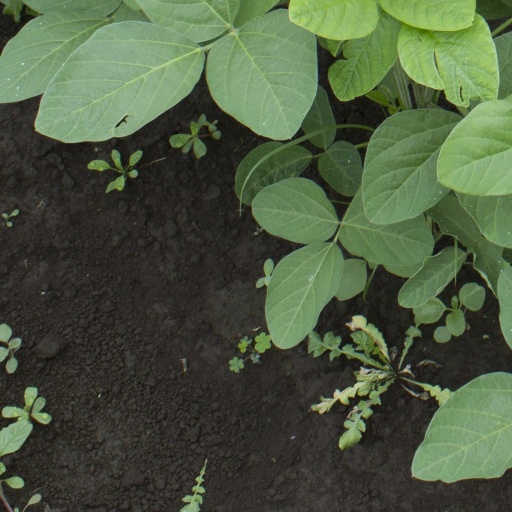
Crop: soybean